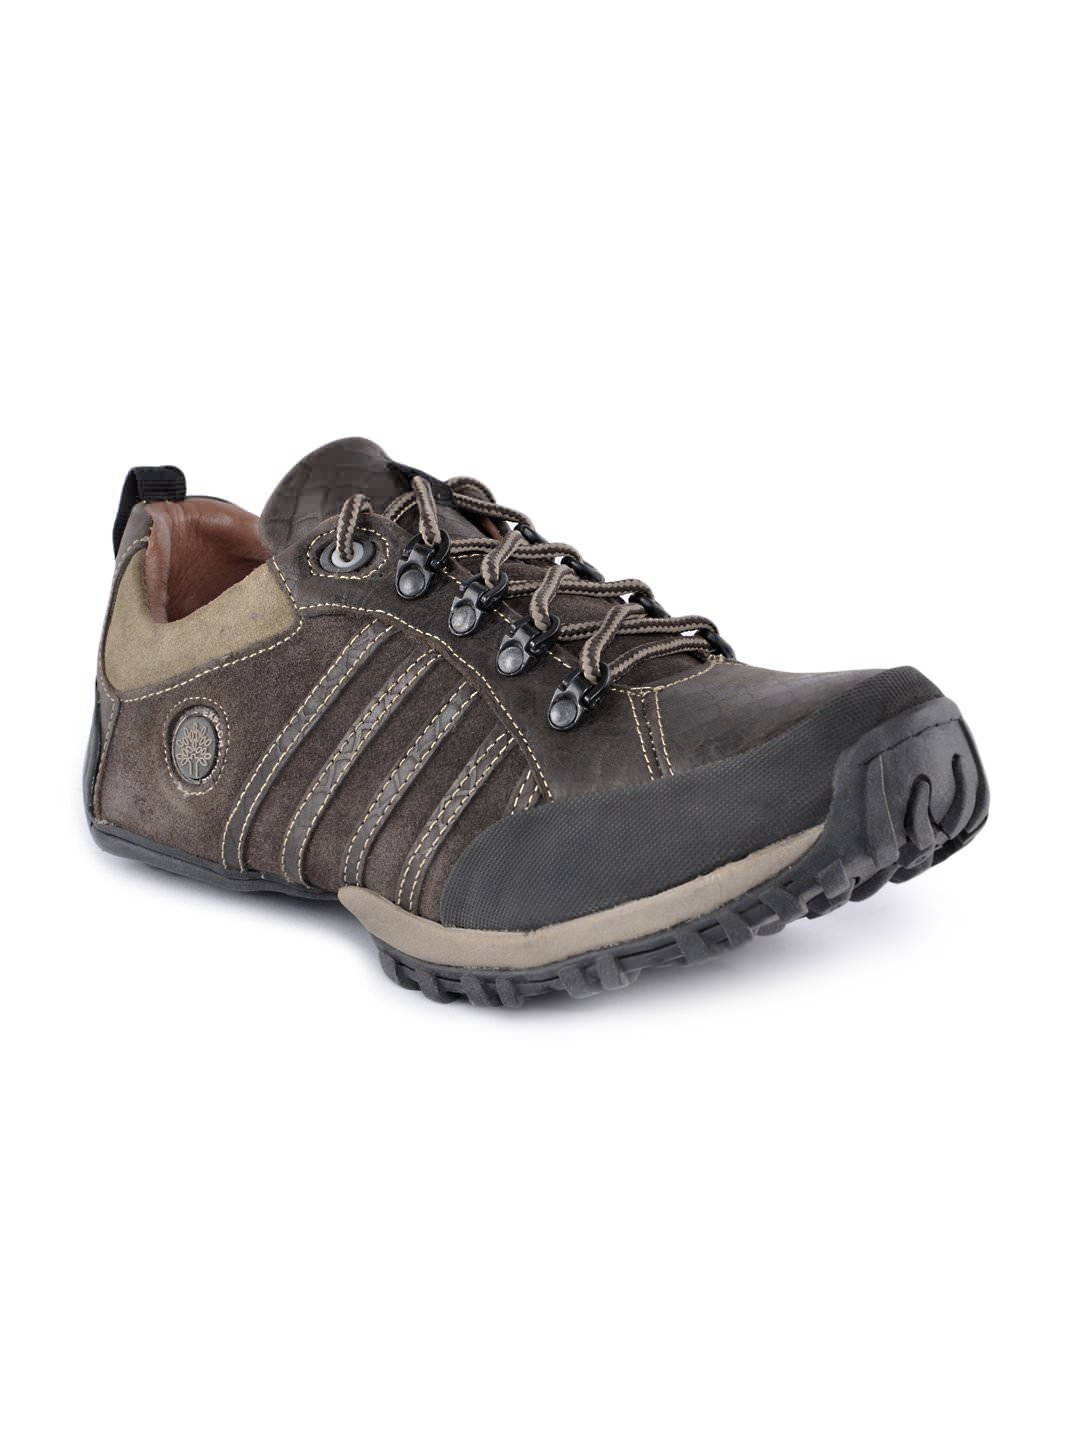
Woodland Men Brown Shoes
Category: Footwear / Shoes / Casual Shoes
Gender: Men
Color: Brown
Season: Fall 2012
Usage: Casual